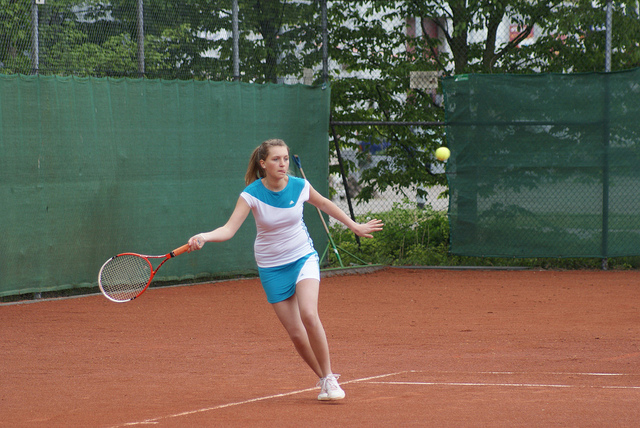
một người phụ nữ đang nghiêng người để đánh quả bóng tennis